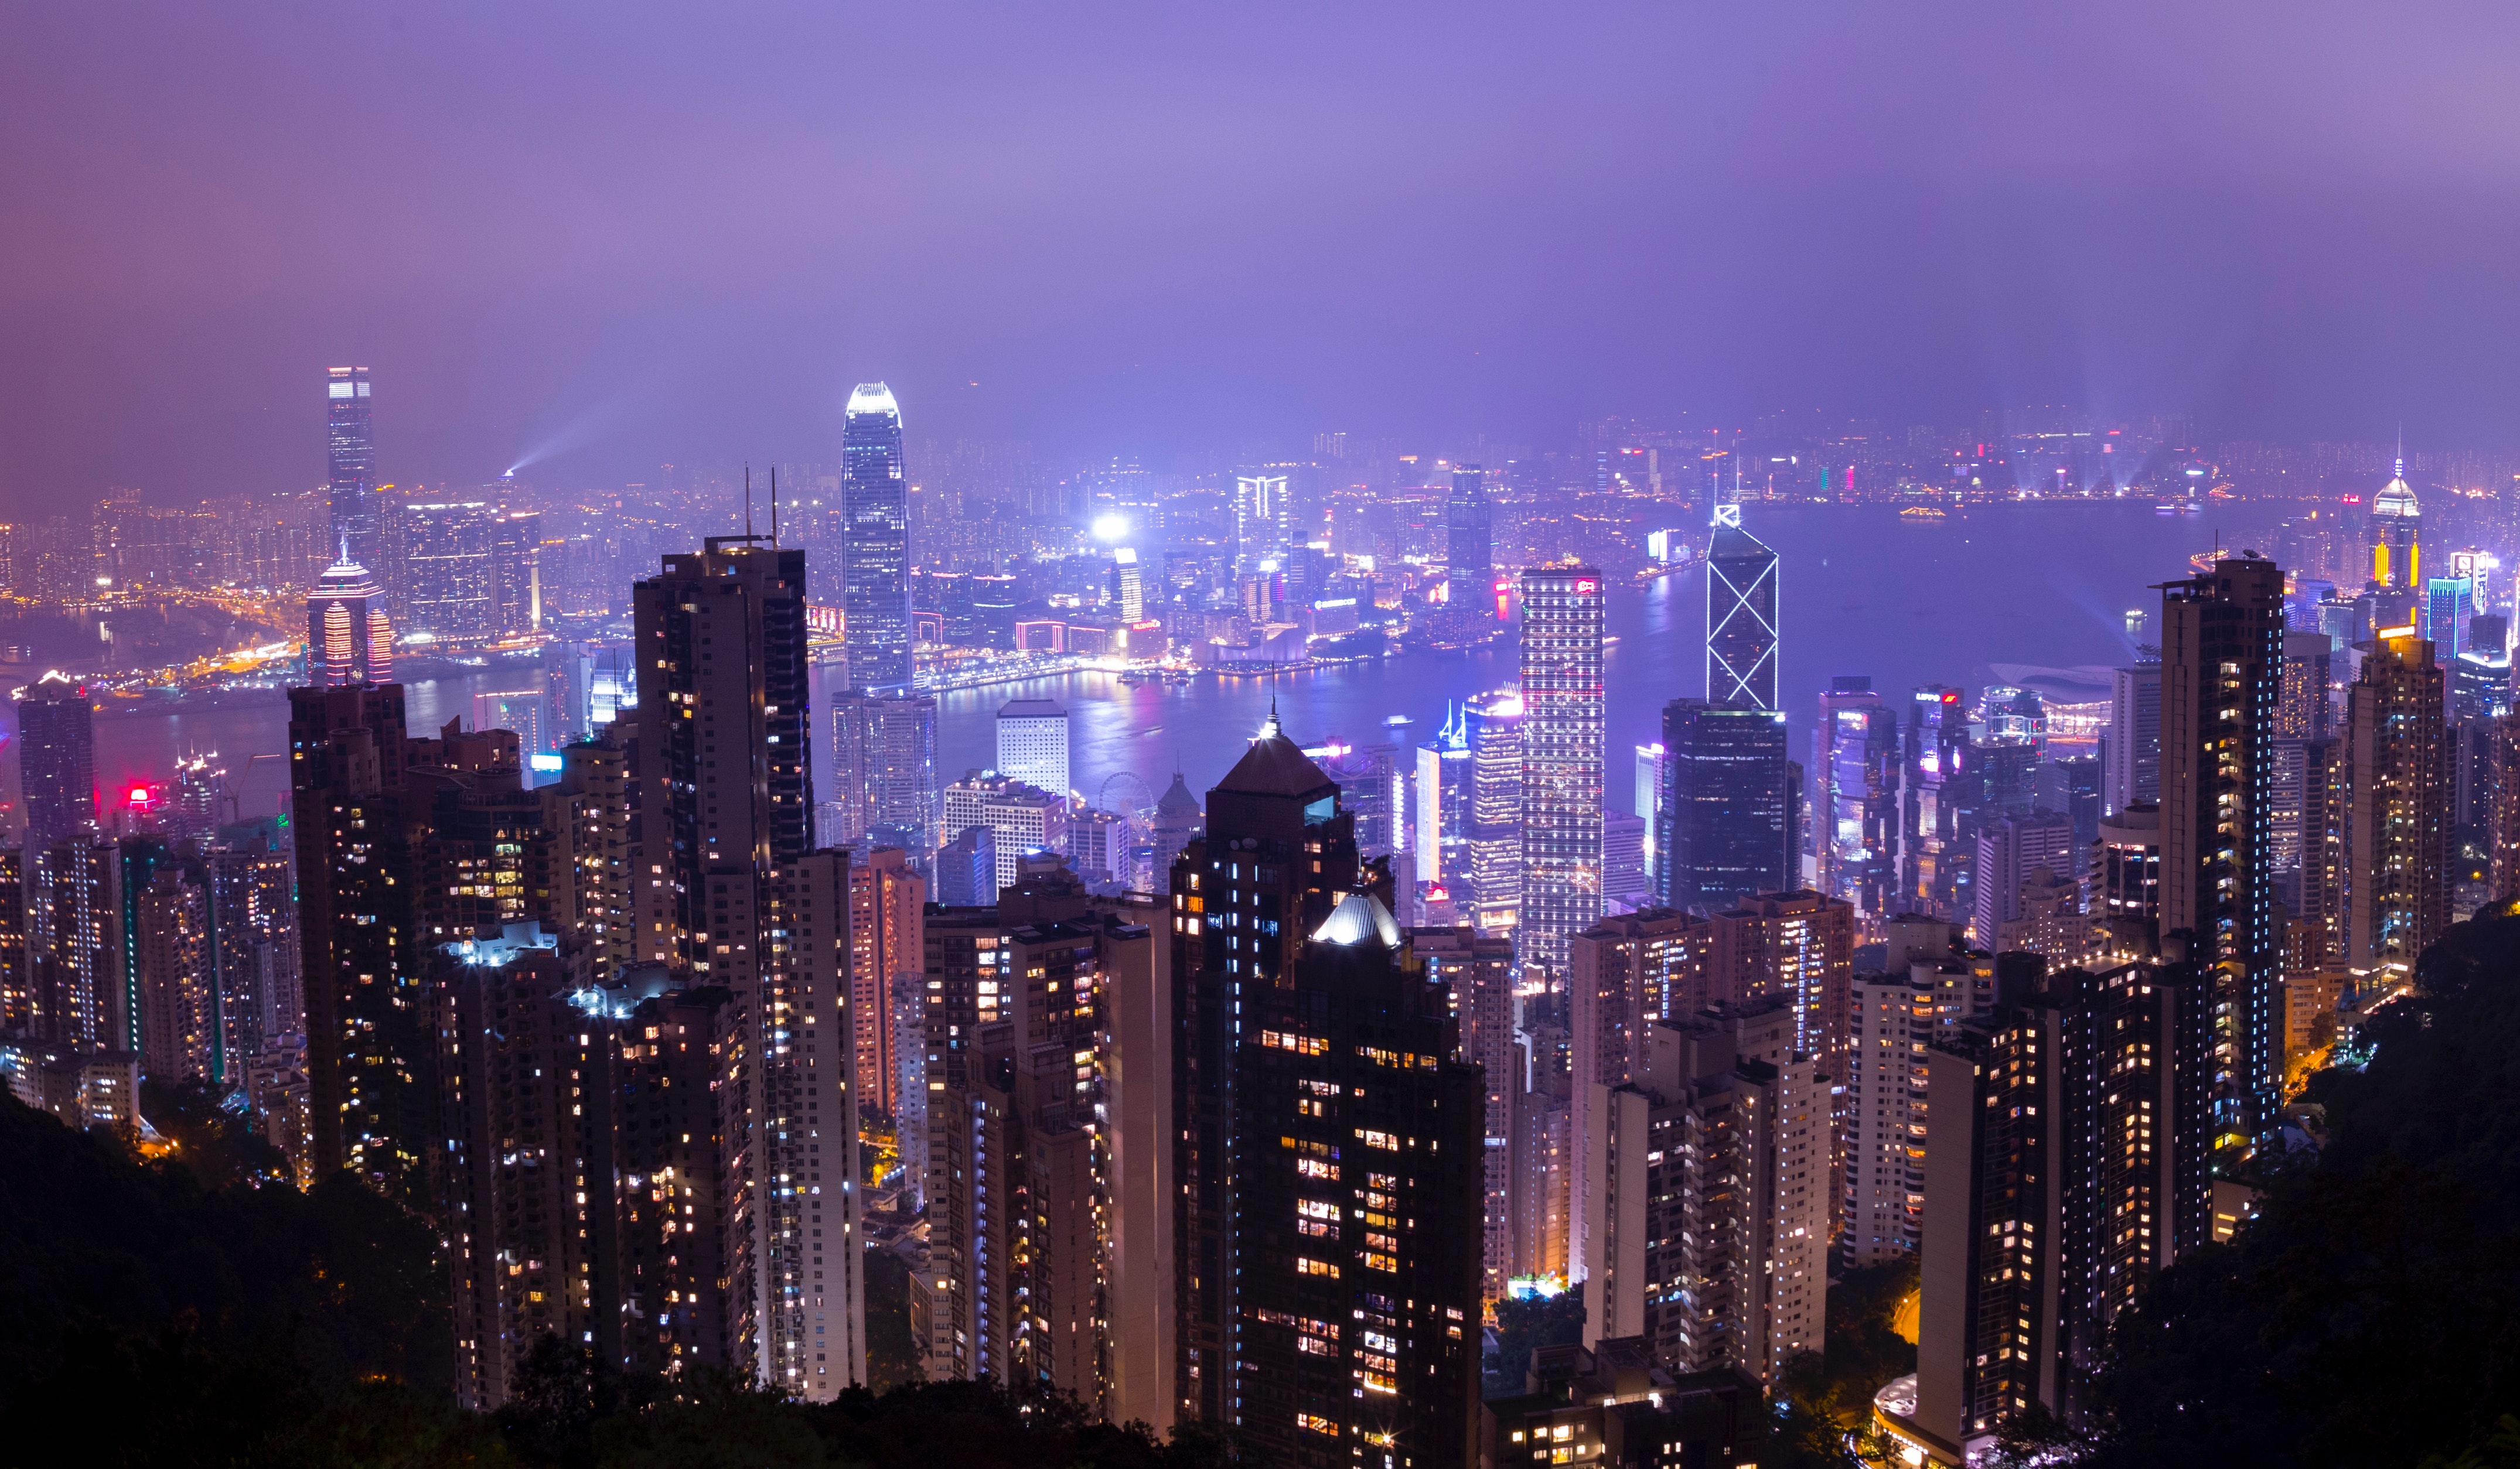
metropolitan area, cityscape, city, urban area, skyline, metropolis, skyscraper, night, landmark, tower block, sky, downtown, daytime, dusk, evening, tower, building, atmosphere, lighting, reflection, computer wallpaper